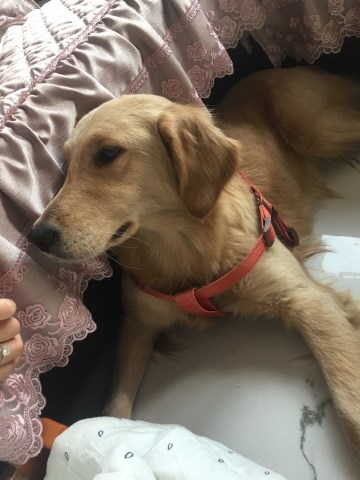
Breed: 5355-n000126-golden_retriever